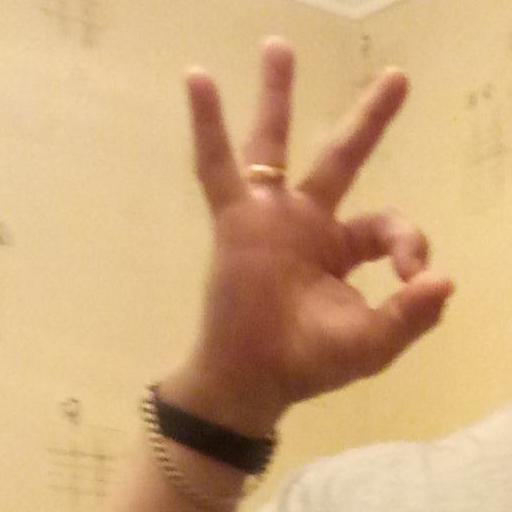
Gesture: ok